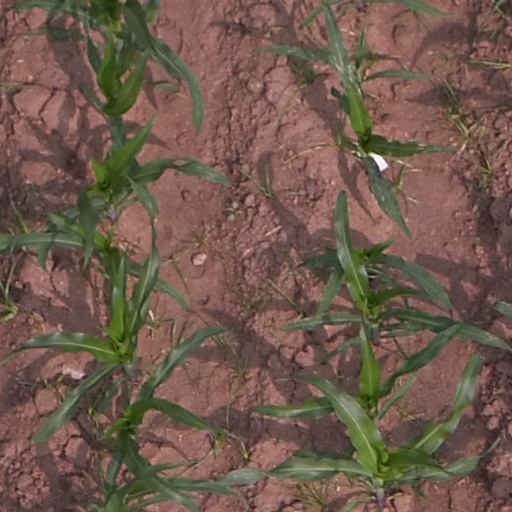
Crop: maize; corn